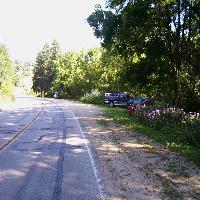
Weather: sun or clear